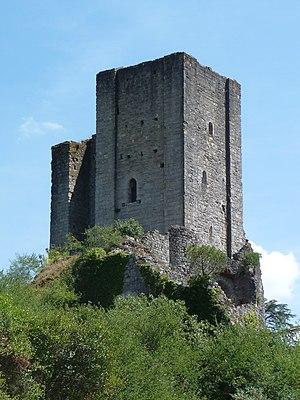
Cet article recense les monuments historiques français classés en 1905.
Cet article recense une partie des monuments historiques du Lot, en France.